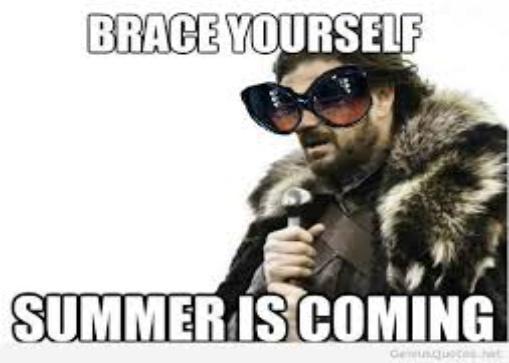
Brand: brace yourself
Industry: Clothes